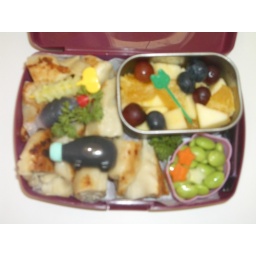
Leftover potstickers and soysauce in fish and pig containers with edamame and fruit salad.